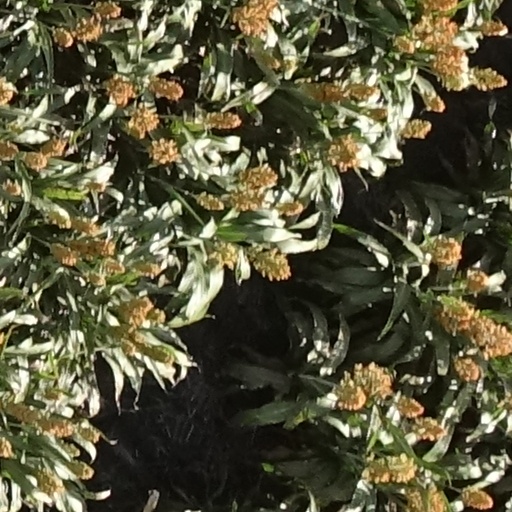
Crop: sorghum